Big Mick

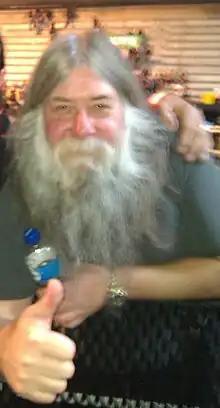

"Big" Mick Hughes (born 1960) is the British live audio engineer for Metallica, a position he has held since 1984. He had to miss the 2021 shows due to post-COVID-19 travel restrictions and was replaced as FOH engineer by Greg Price who continues to mix Metallica on their 2023/2024 M72 World Tour.